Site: brandenburg
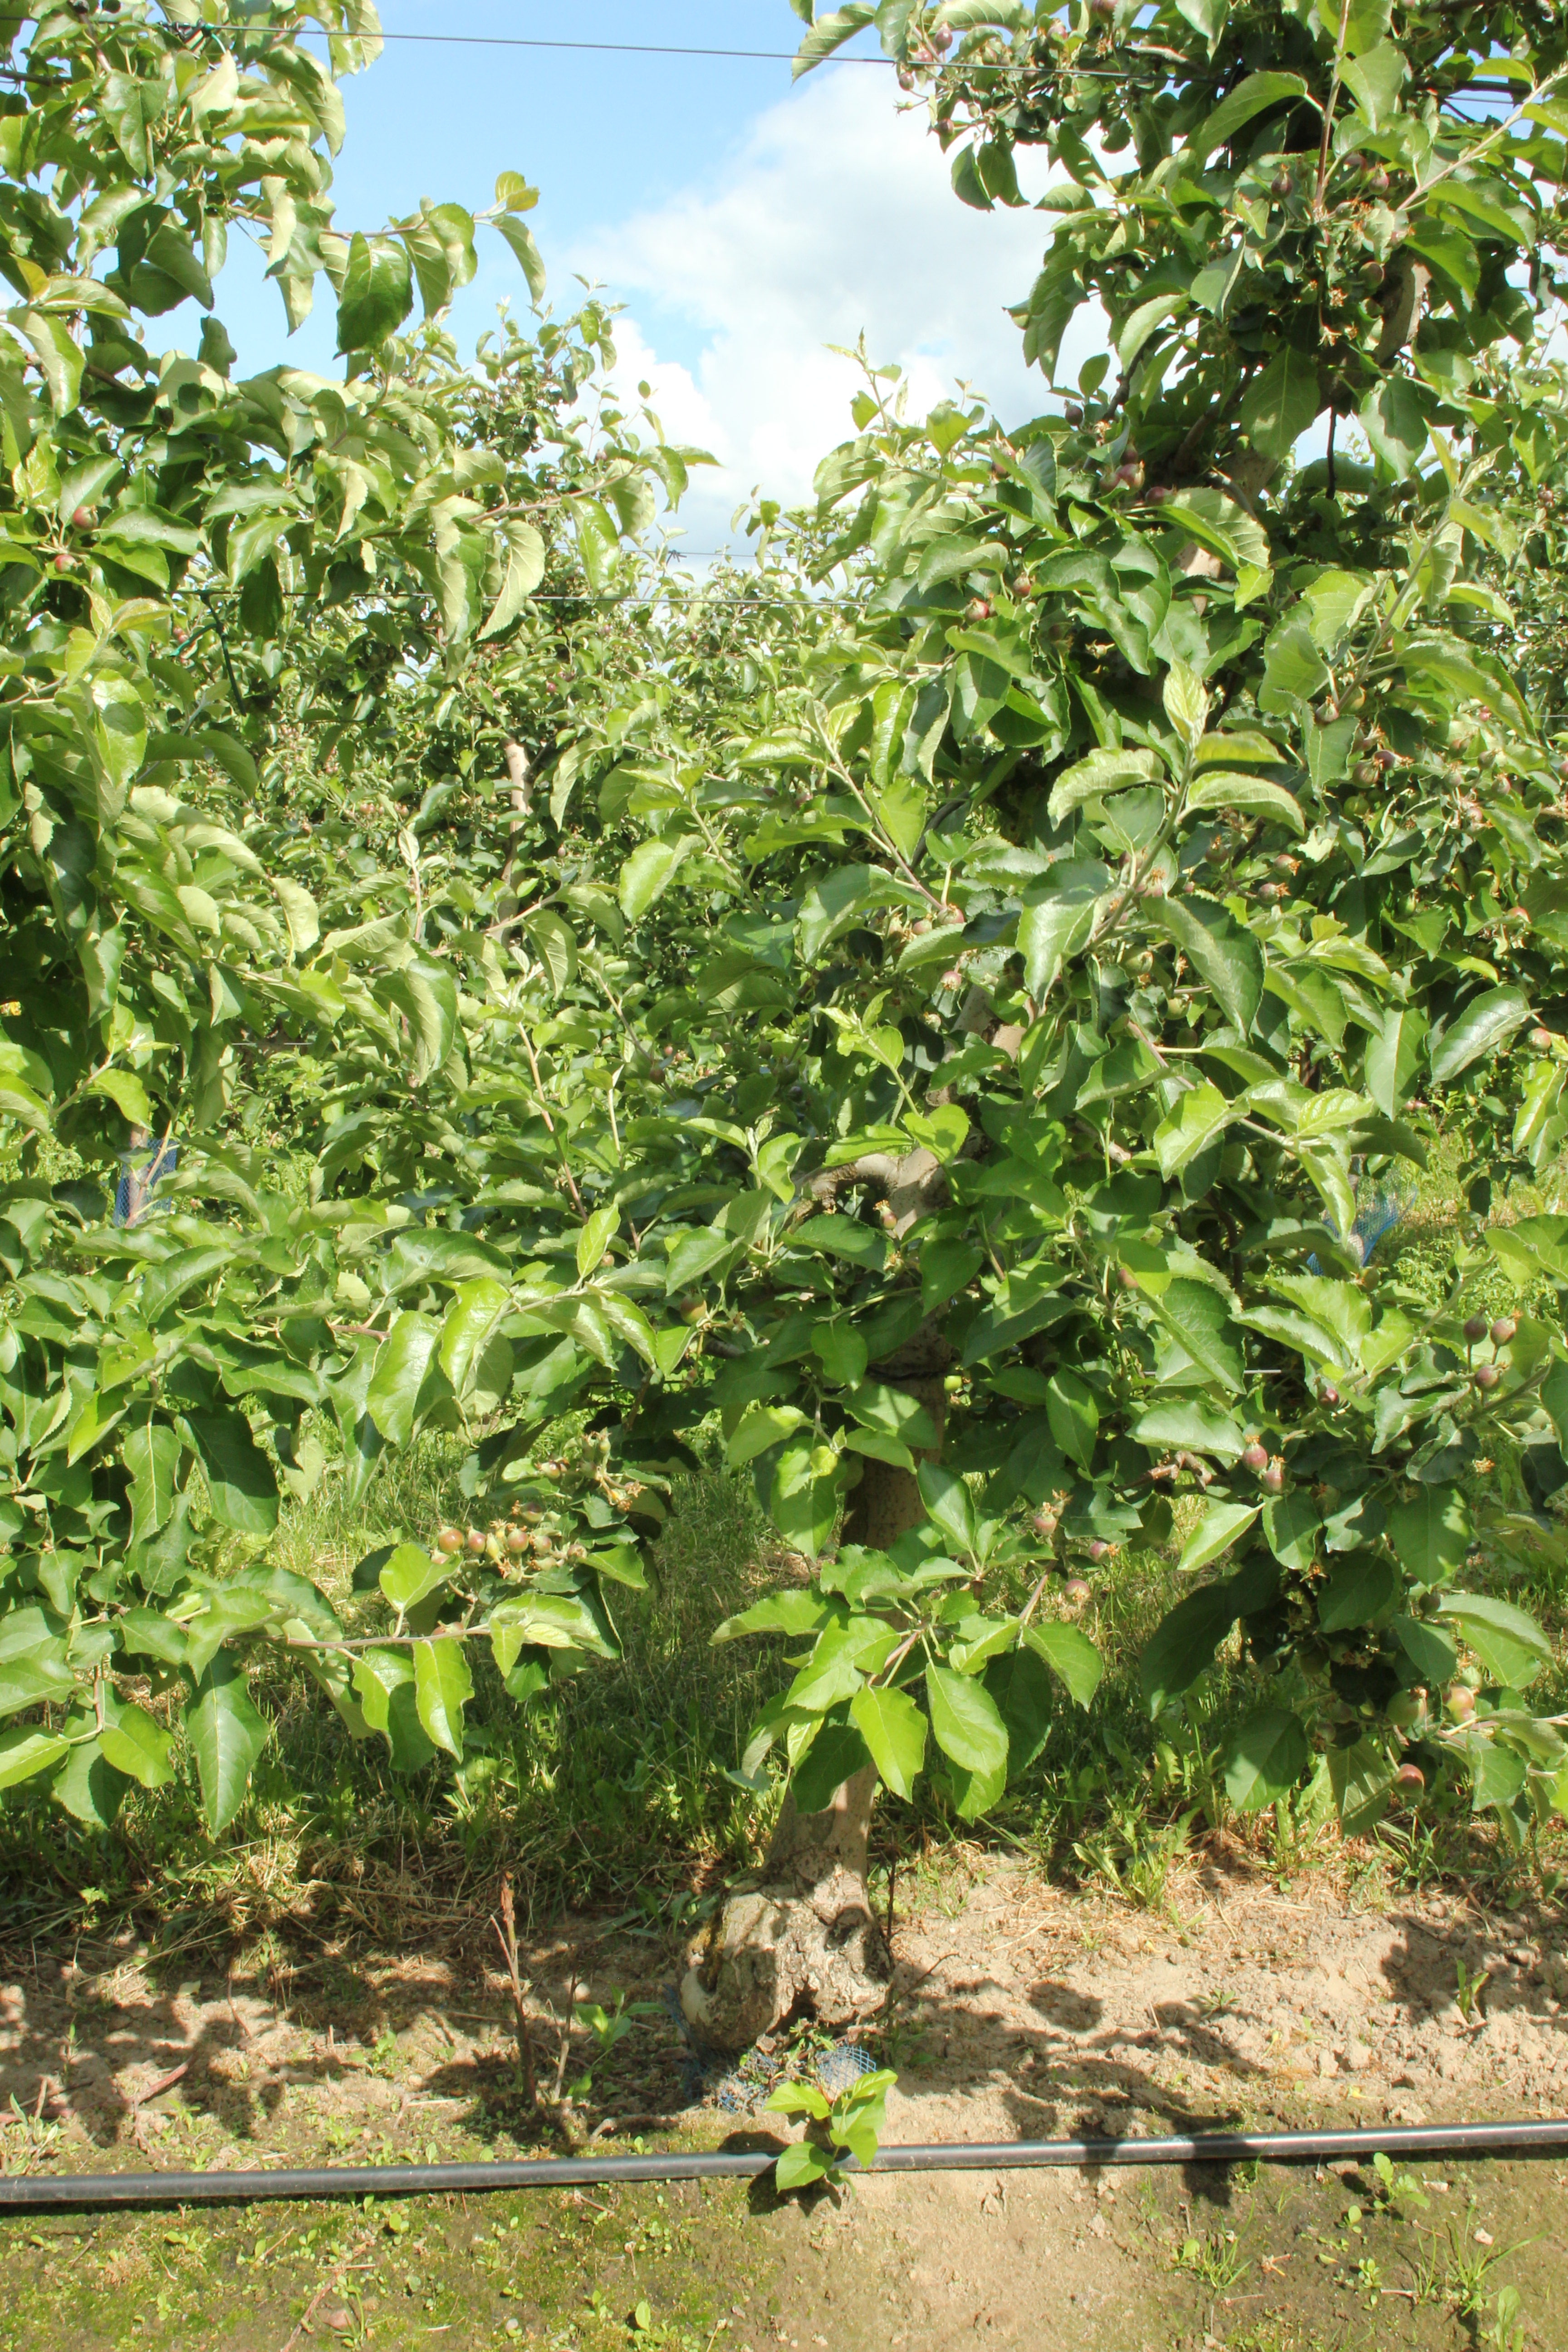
Growth stage (BBCH 72): Development of fruit